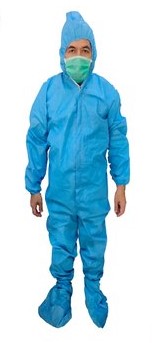
Objects detected:
Mask
Coverall